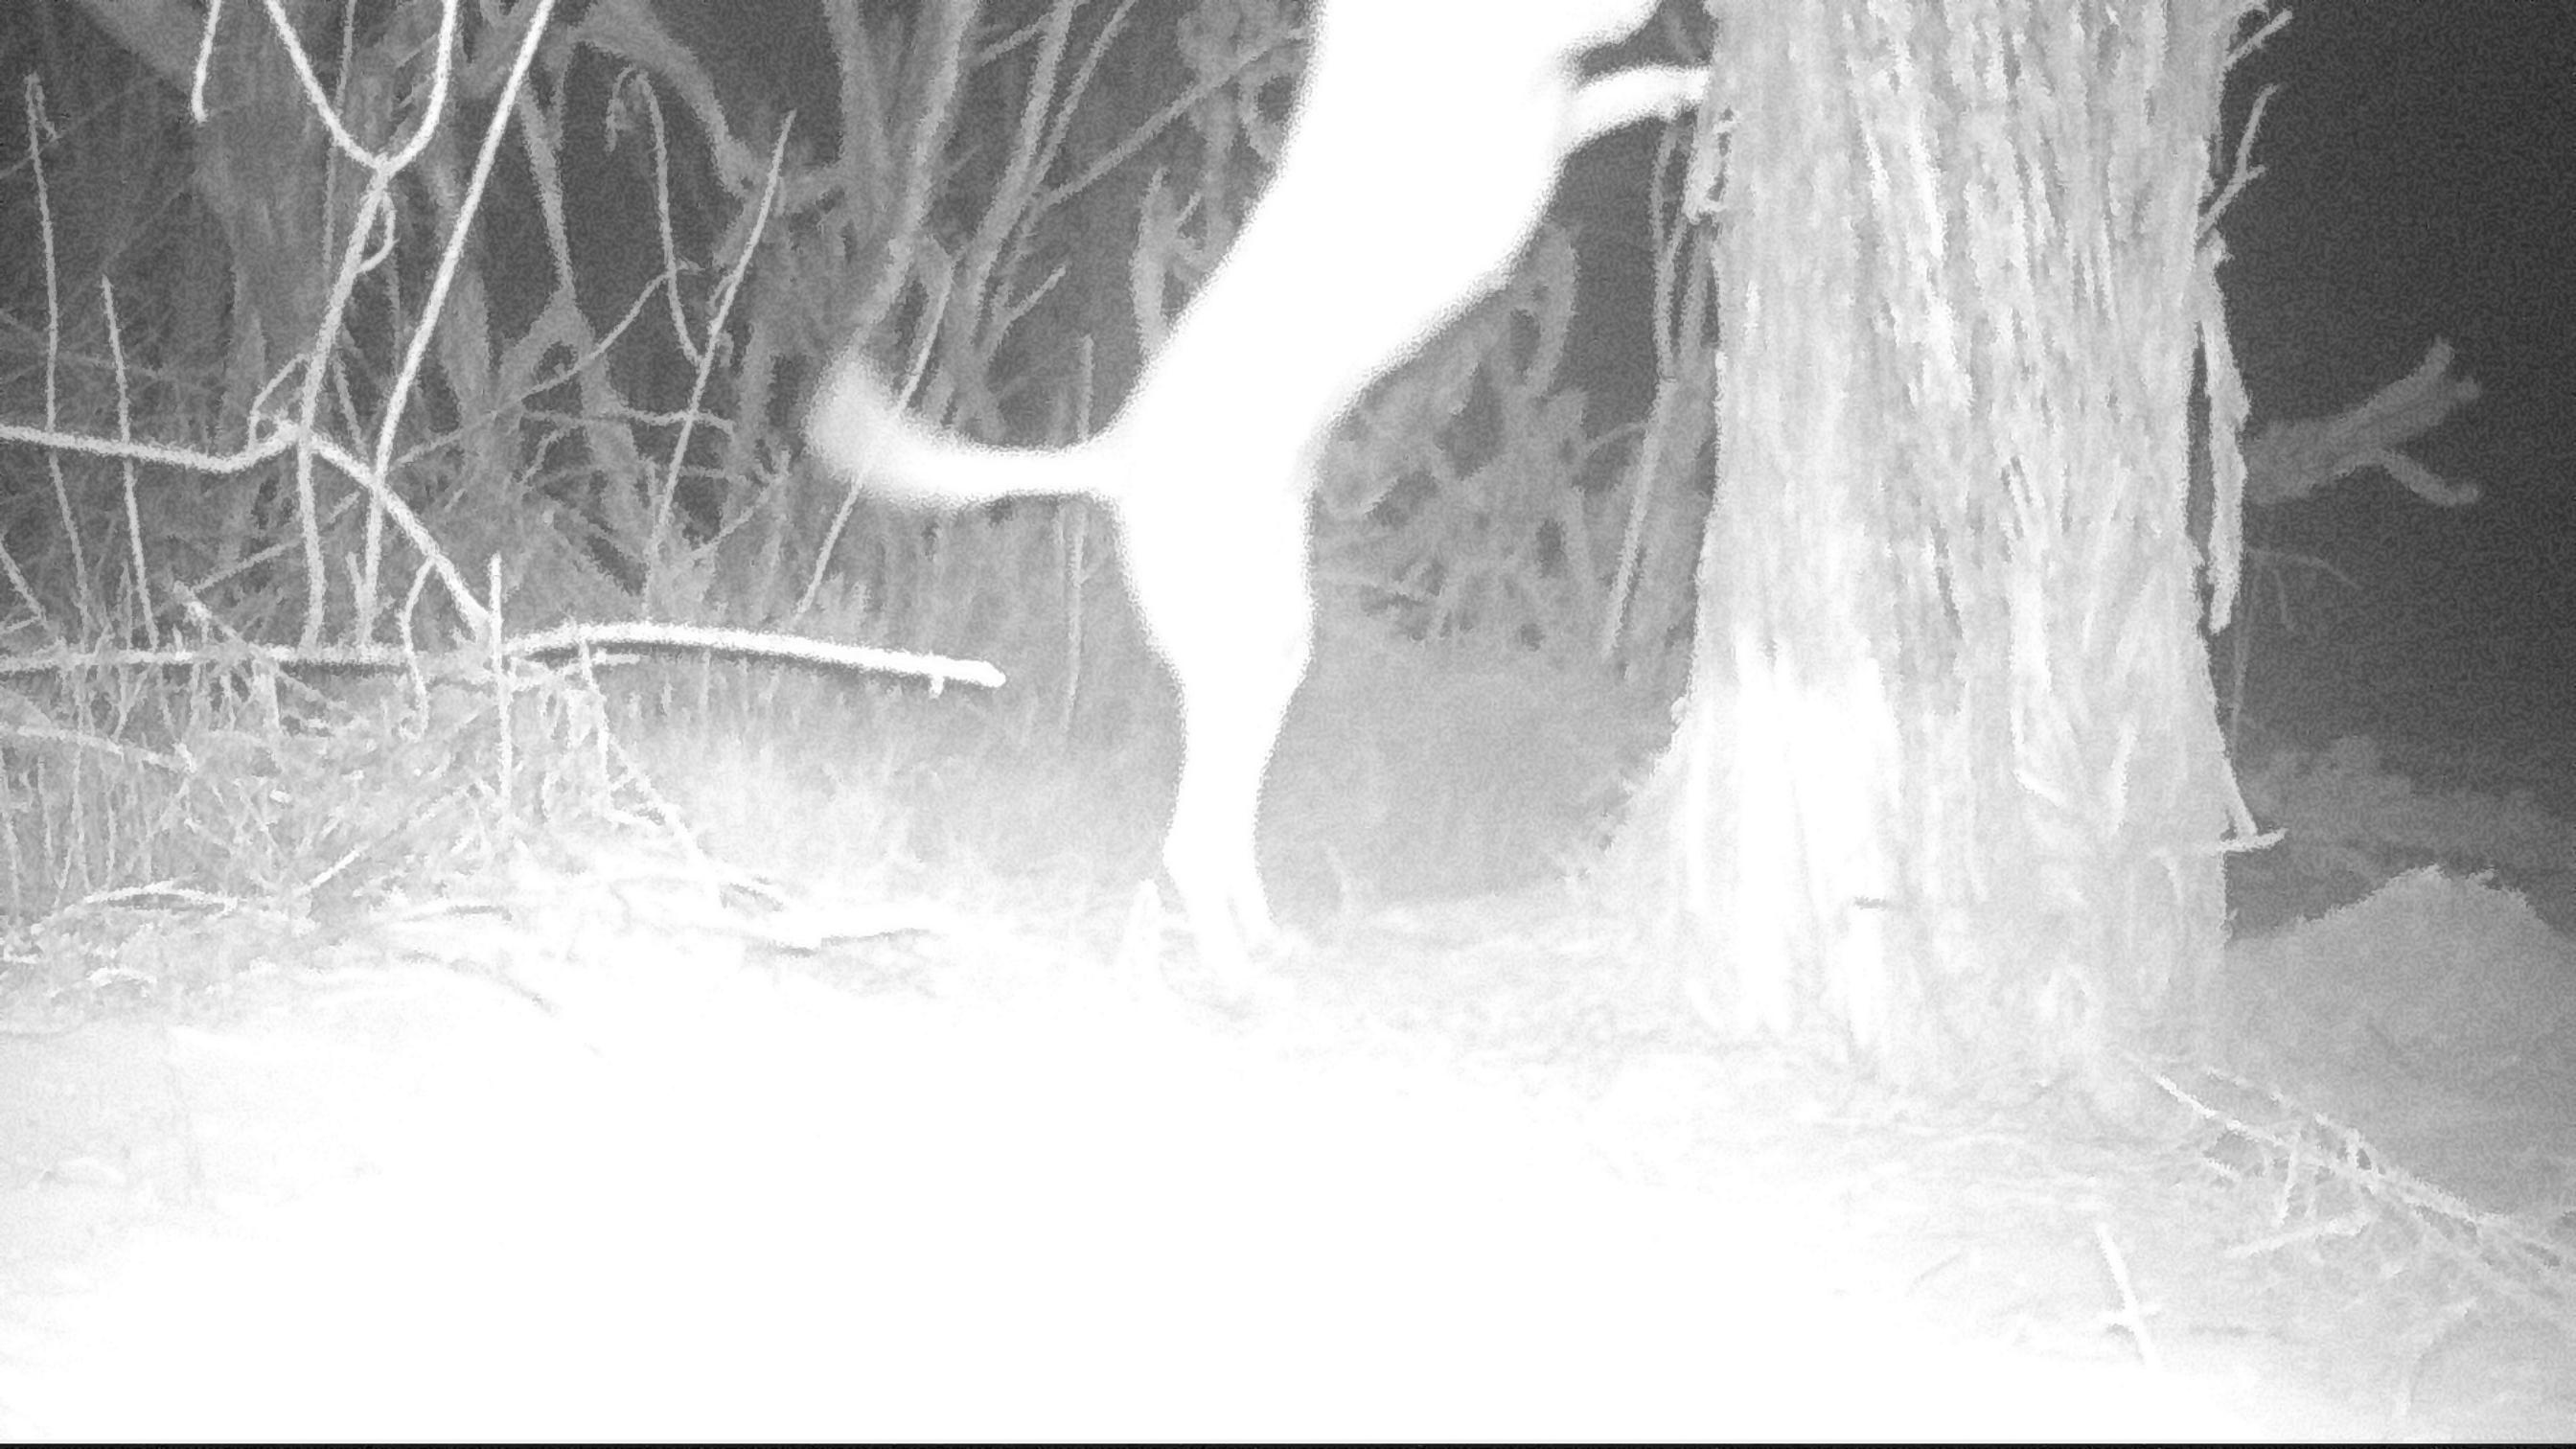
Species: Canis familiaris